Left Behind: World at War

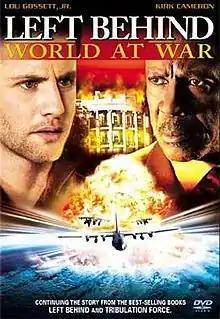
DVD cover

Left Behind: World at War is a 2005 American Christian thriller film and the third in the series of films based on the "Left Behind" book series. It was directed by Craig R. Baxley and produced by Cloud Ten Pictures. The film premiered in churches on October 21, 2005, before its release on DVD and VHS on October 25, 2005. It was based primarily on the last fifty pages of the 1996 novel "Tribulation Force" and is currently the last film in the "Left Behind" film series, as a new adaption of the first book was made and released on October 3, 2014. The film ends with a cliffhanger that is never resolved as the producers decided not make a fourth installment.